Answer in natural language. Which object is closer to the camera taking this photo, Doorway or black color retangle shape fridge? Choose between the following options: black color retangle shape fridge or Doorway
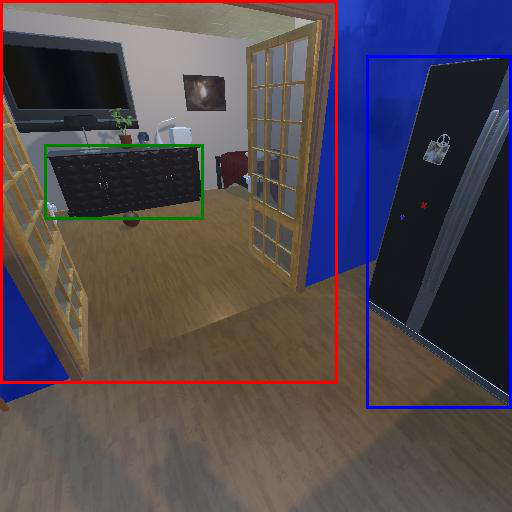
<answer>Doorway</answer>